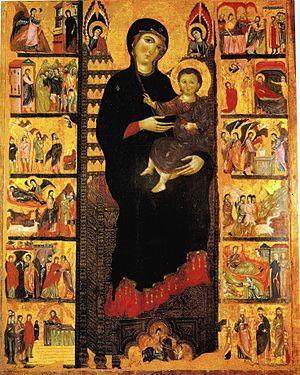
Le Maître de San Martino, assimilé maintenant comme étant Ugolino di Tedice, est un peintre italien du Duecento pisan, un maître anonyme actif à Pise au milieu du XIIIᵉ siècle.
Le musée national San Matteo est un des musées de Pise.
La Madonna di San Martino est une peinture a tempera et fond d'or sur panneau de 162 × 125 cm attribuée à un peintre anonyme définit, par Roberto Longhi en 1948, par le nom de Maestro di San Martino. Daté d'entre 1270 et 1280, l'œuvre est conservée au Musée national San Matteo de Pise, dans la salle des grands crucifix de procession.